Surigao del Sur

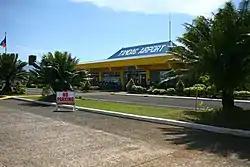
Tandag Airport

Surigao del Sur is located along the northeastern coast of Mindanao facing the Philippine Sea between 125°40' to 126°20' east longitudes and 7°55' and 9°20' north latitudes. It is bounded on the northwest by the province of Surigao del Norte, on the southeast by Davao Oriental, on the west and southwest by Agusan del Norte and Agusan del Sur.